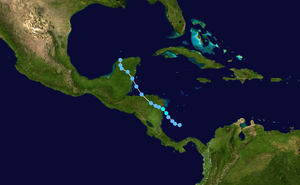
La saison cyclonique 1999 dans l'océan Atlantique nord désigne une série de cyclones tropicaux ayant officiellement débuté le 1ᵉʳ juin 1999 et finit le 30 novembre 1999. Ces dates conventionnelles délimitent la période durant laquelle il est le plus probable qu'un cyclone tropical se forme. Durant cette saison, ces dates ont été respectées. Arlène se forme le 11 juin, et Lenny se dissipe le 23 novembre. La saison est particulièrement active. La raison, tout comme en 1998, 2000, et 2001 est le puissant événement La Niña durable de l'été 1998 au printemps 2001. Cependant, il est constaté que l'activité de chacune de ces saisons est inférieure à celle de la précédente. En effet, un événement La Niña induit un refroidissement mondial qui s'est progressivement propagé en Atlantique nord, et a ainsi contrecarré en partie le récent basculement de l’oscillation atlantique multidécennale en phase positive. À la suite des conséquences de La Niña, les ouragans capverdiens se sont de nouveau distingués.